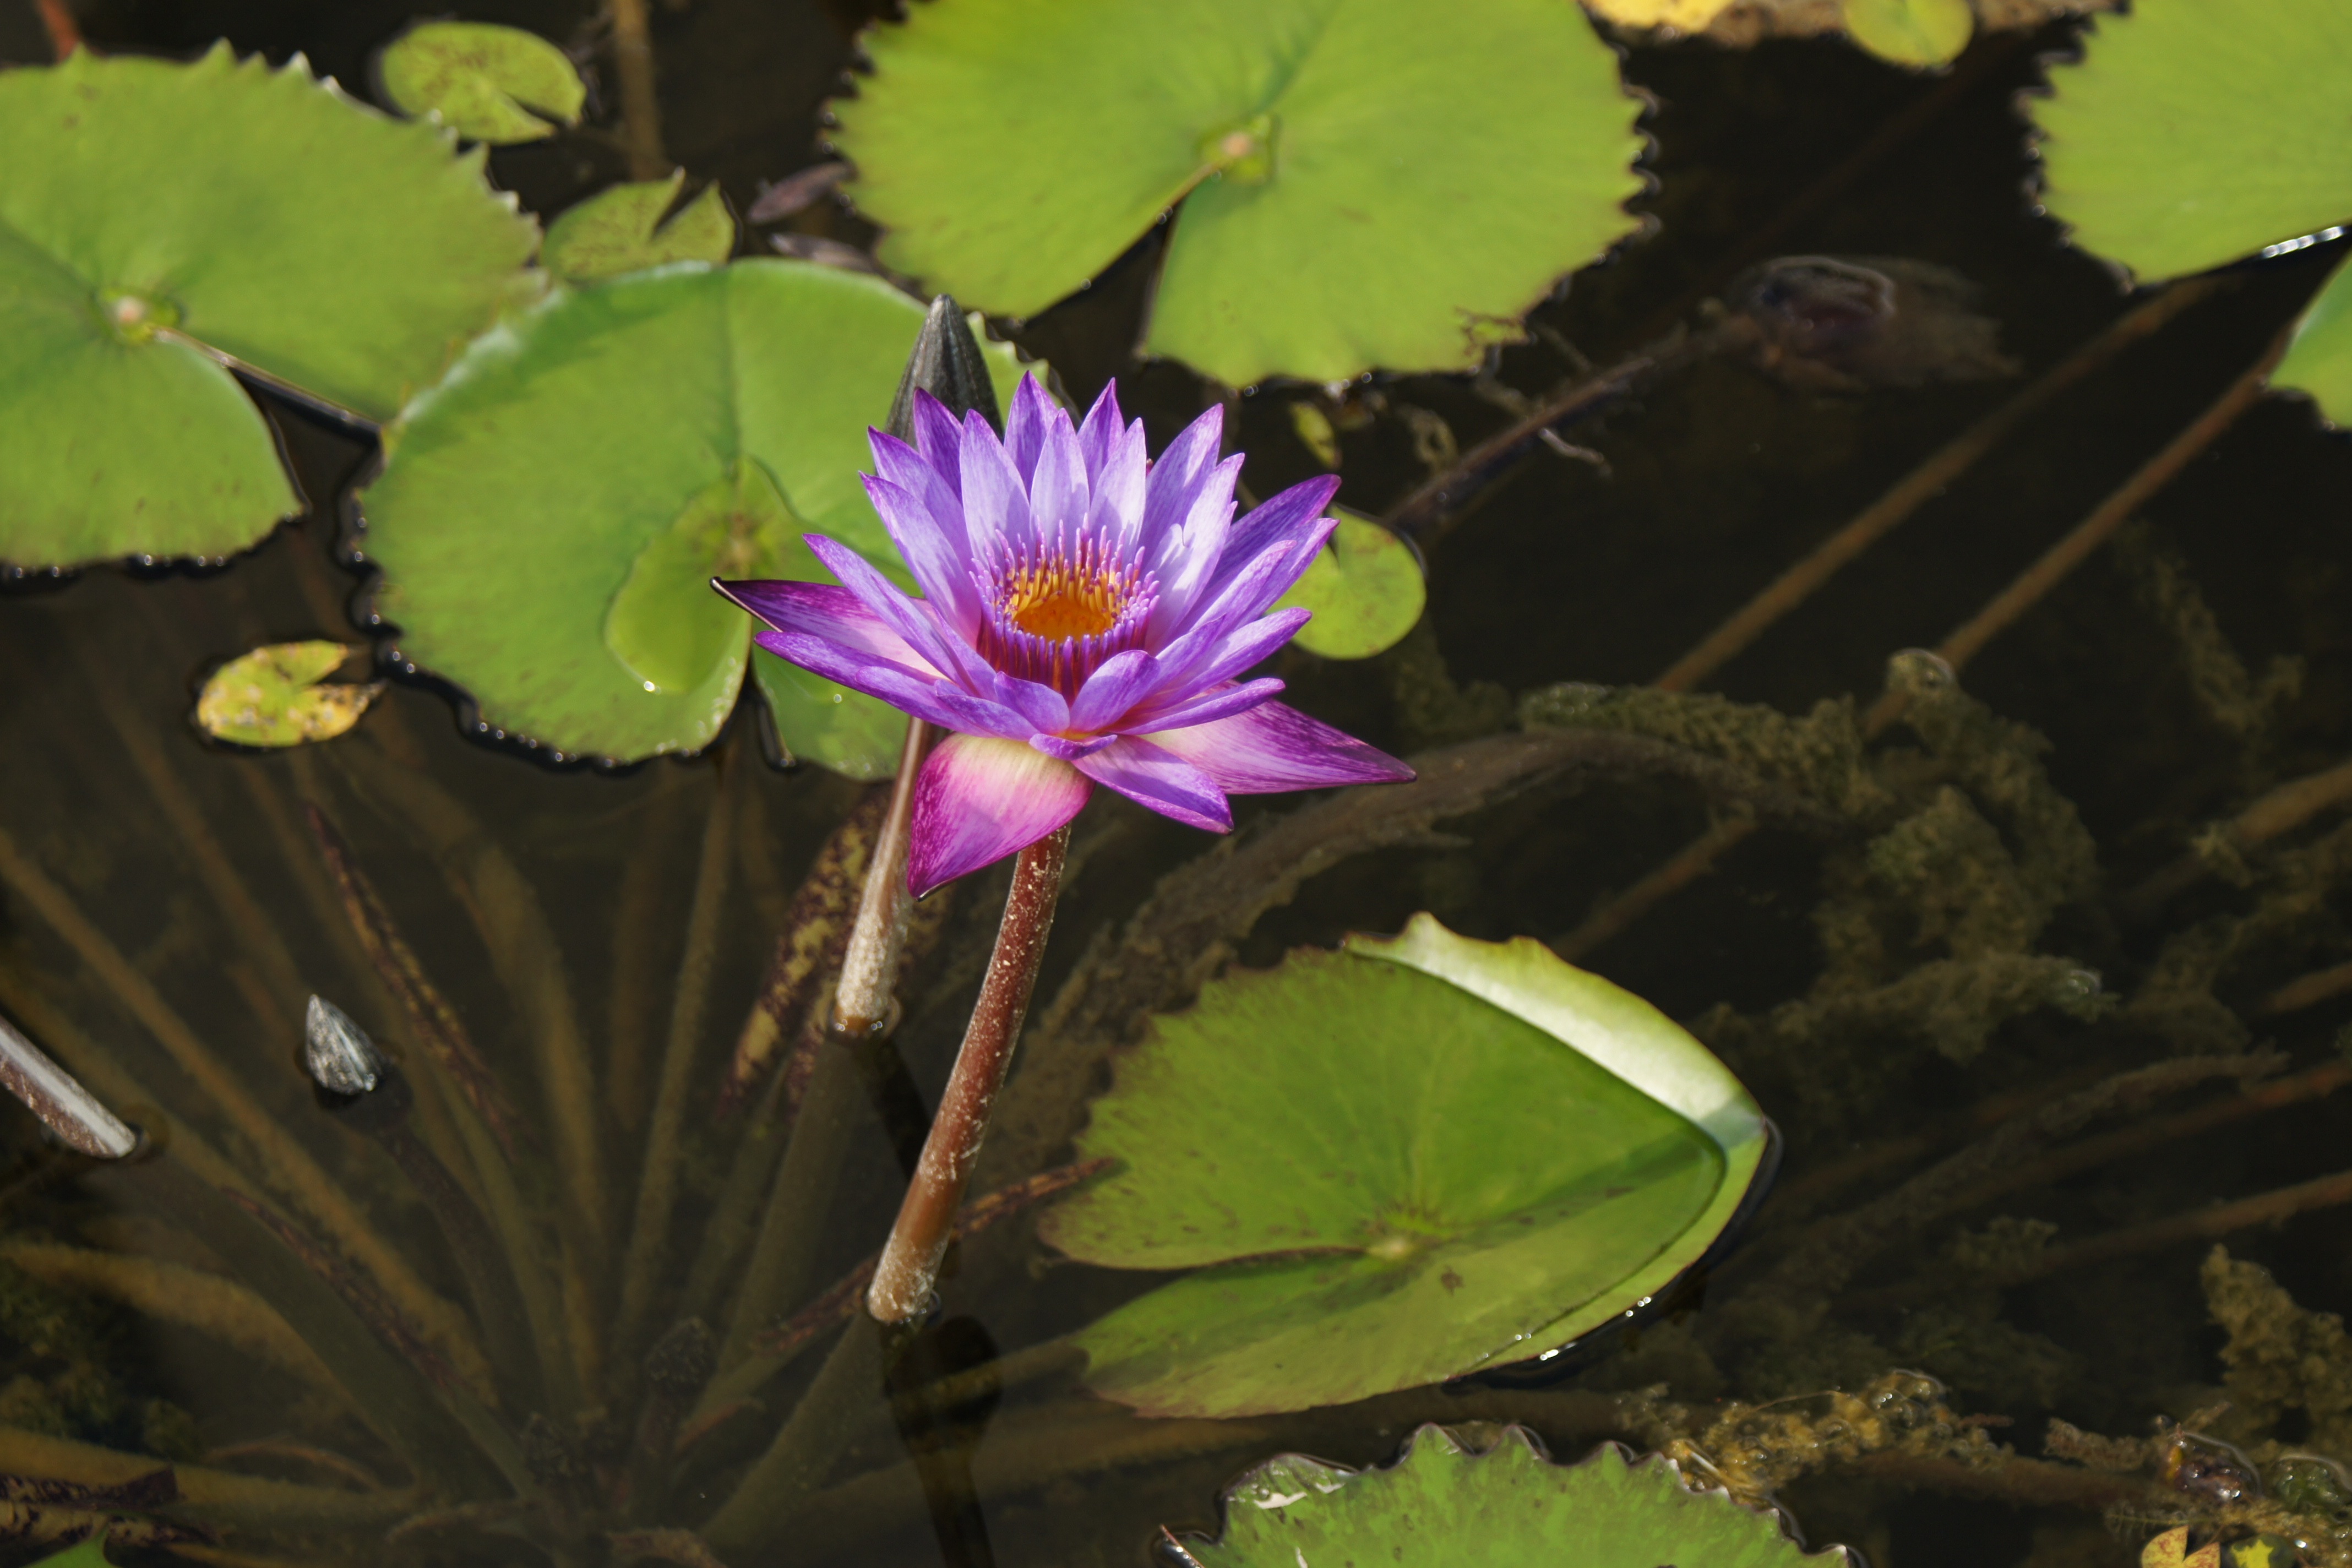
nature, blossom, plant, leaf, flower, purple, bloom, green, botany, garden, aquatic plant, flora, water lily, wildflower, water lilies, teichplanze, macro photography, flowering plant, land plant